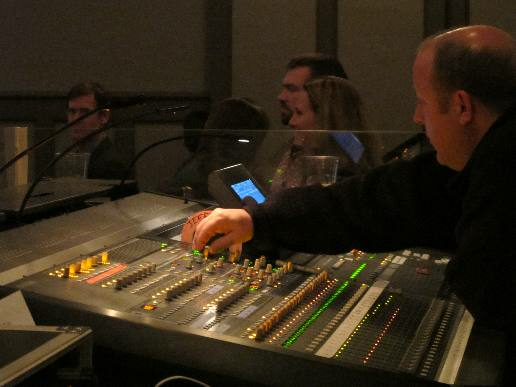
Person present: Yes